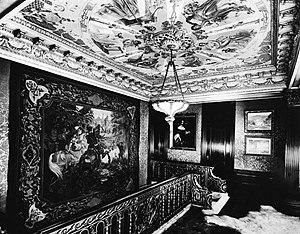
Cage d'escalier de la résidence d'Oscar Dufresne (vers 1930), 4040 rue Sherbrooke Est, Montréal, Québec, Canada.
Le Château Dufresne est un domaine constitué de deux maisons bourgeoises jumelées situées dans l’arrondissement Mercier-Hochelaga-Maisonneuve de la ville de Montréal au Canada.